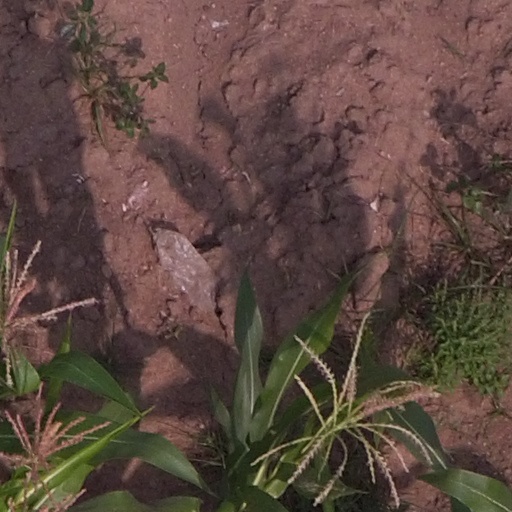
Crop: maize; corn